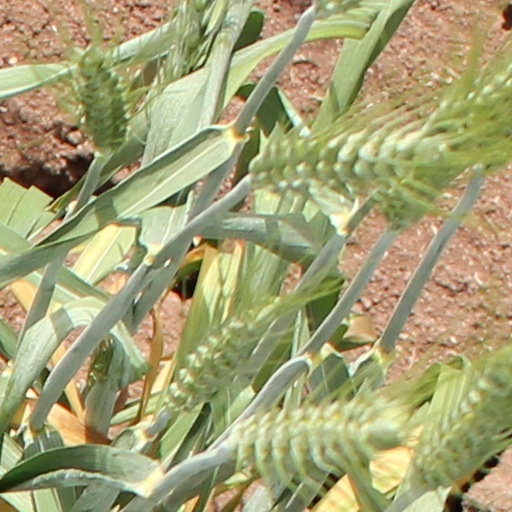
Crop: wheat